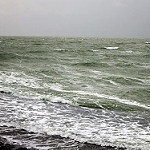
Label: sea